List of Hindi film families

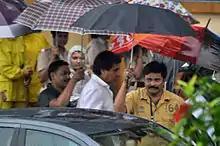
Raj Babbar

Raj Babbar is an Indian actor and politician. His first wife was Nadira Babbar, who became known with her appearance in "Bride and Prejudice" (2004) with Aishwarya Rai. Their children are Arya Babbar and Juhi Babbar. Both have ventured into the film industry. Raj's second wife was actress Smita Patil. She died giving birth to their only child Prateik Babbar in 1986. Their son Prateik made his acting debut in 2008 film "Jaane Tu Ya Jaane Na". Raj Babbar's niece Kajri Babbar is a budding director.